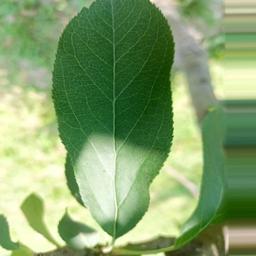
Label: Healthy